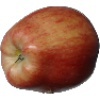
Label: Apple Red 1